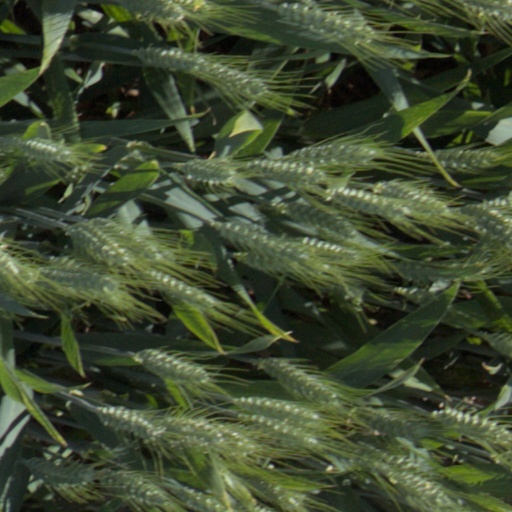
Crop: wheat